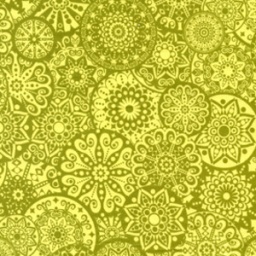
This is really cute too, but it's pretty lime green in person.